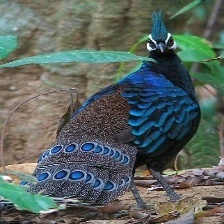
Species: BORNEAN PHEASANT
Scientific name: POLYPLECTRON SCHLEIERMACHERI